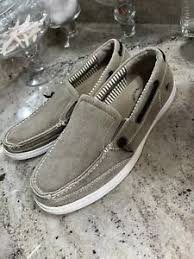
Label: Boat